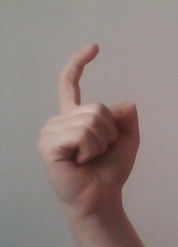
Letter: ra